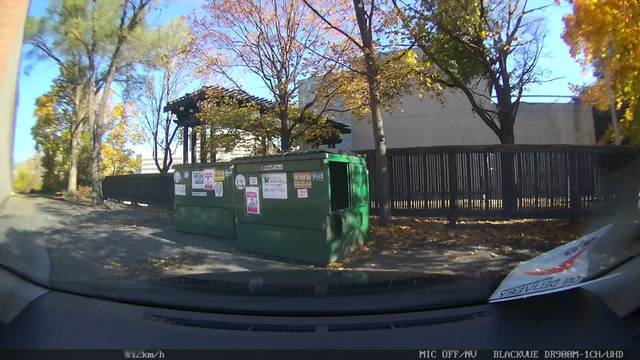
Region: Canada
Coordinates: 43.757, -79.352